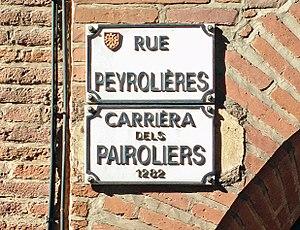
La rue Peyrolières est une rue du centre historique de Toulouse, en France. Elle se situe dans le quartier Capitole, dans le secteur 1 de la ville, et appartient au secteur sauvegardé de Toulouse.